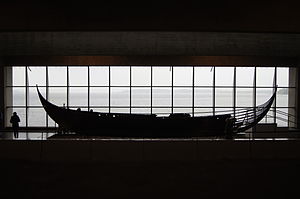
Roskilde / Galleri
Roskilde er en dansk by på Østsjælland ud til den sydøstlige del af Roskilde Fjord. Den er en af landets ældste byer og er hovedby for Roskilde Kommune midt mellem København, Ringsted, Holbæk og Danmarks 10. største by med 51.262 indbyggere. Byen tilhører Region Sjælland.